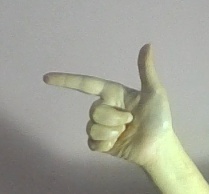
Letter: yaa